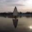
Label: ship